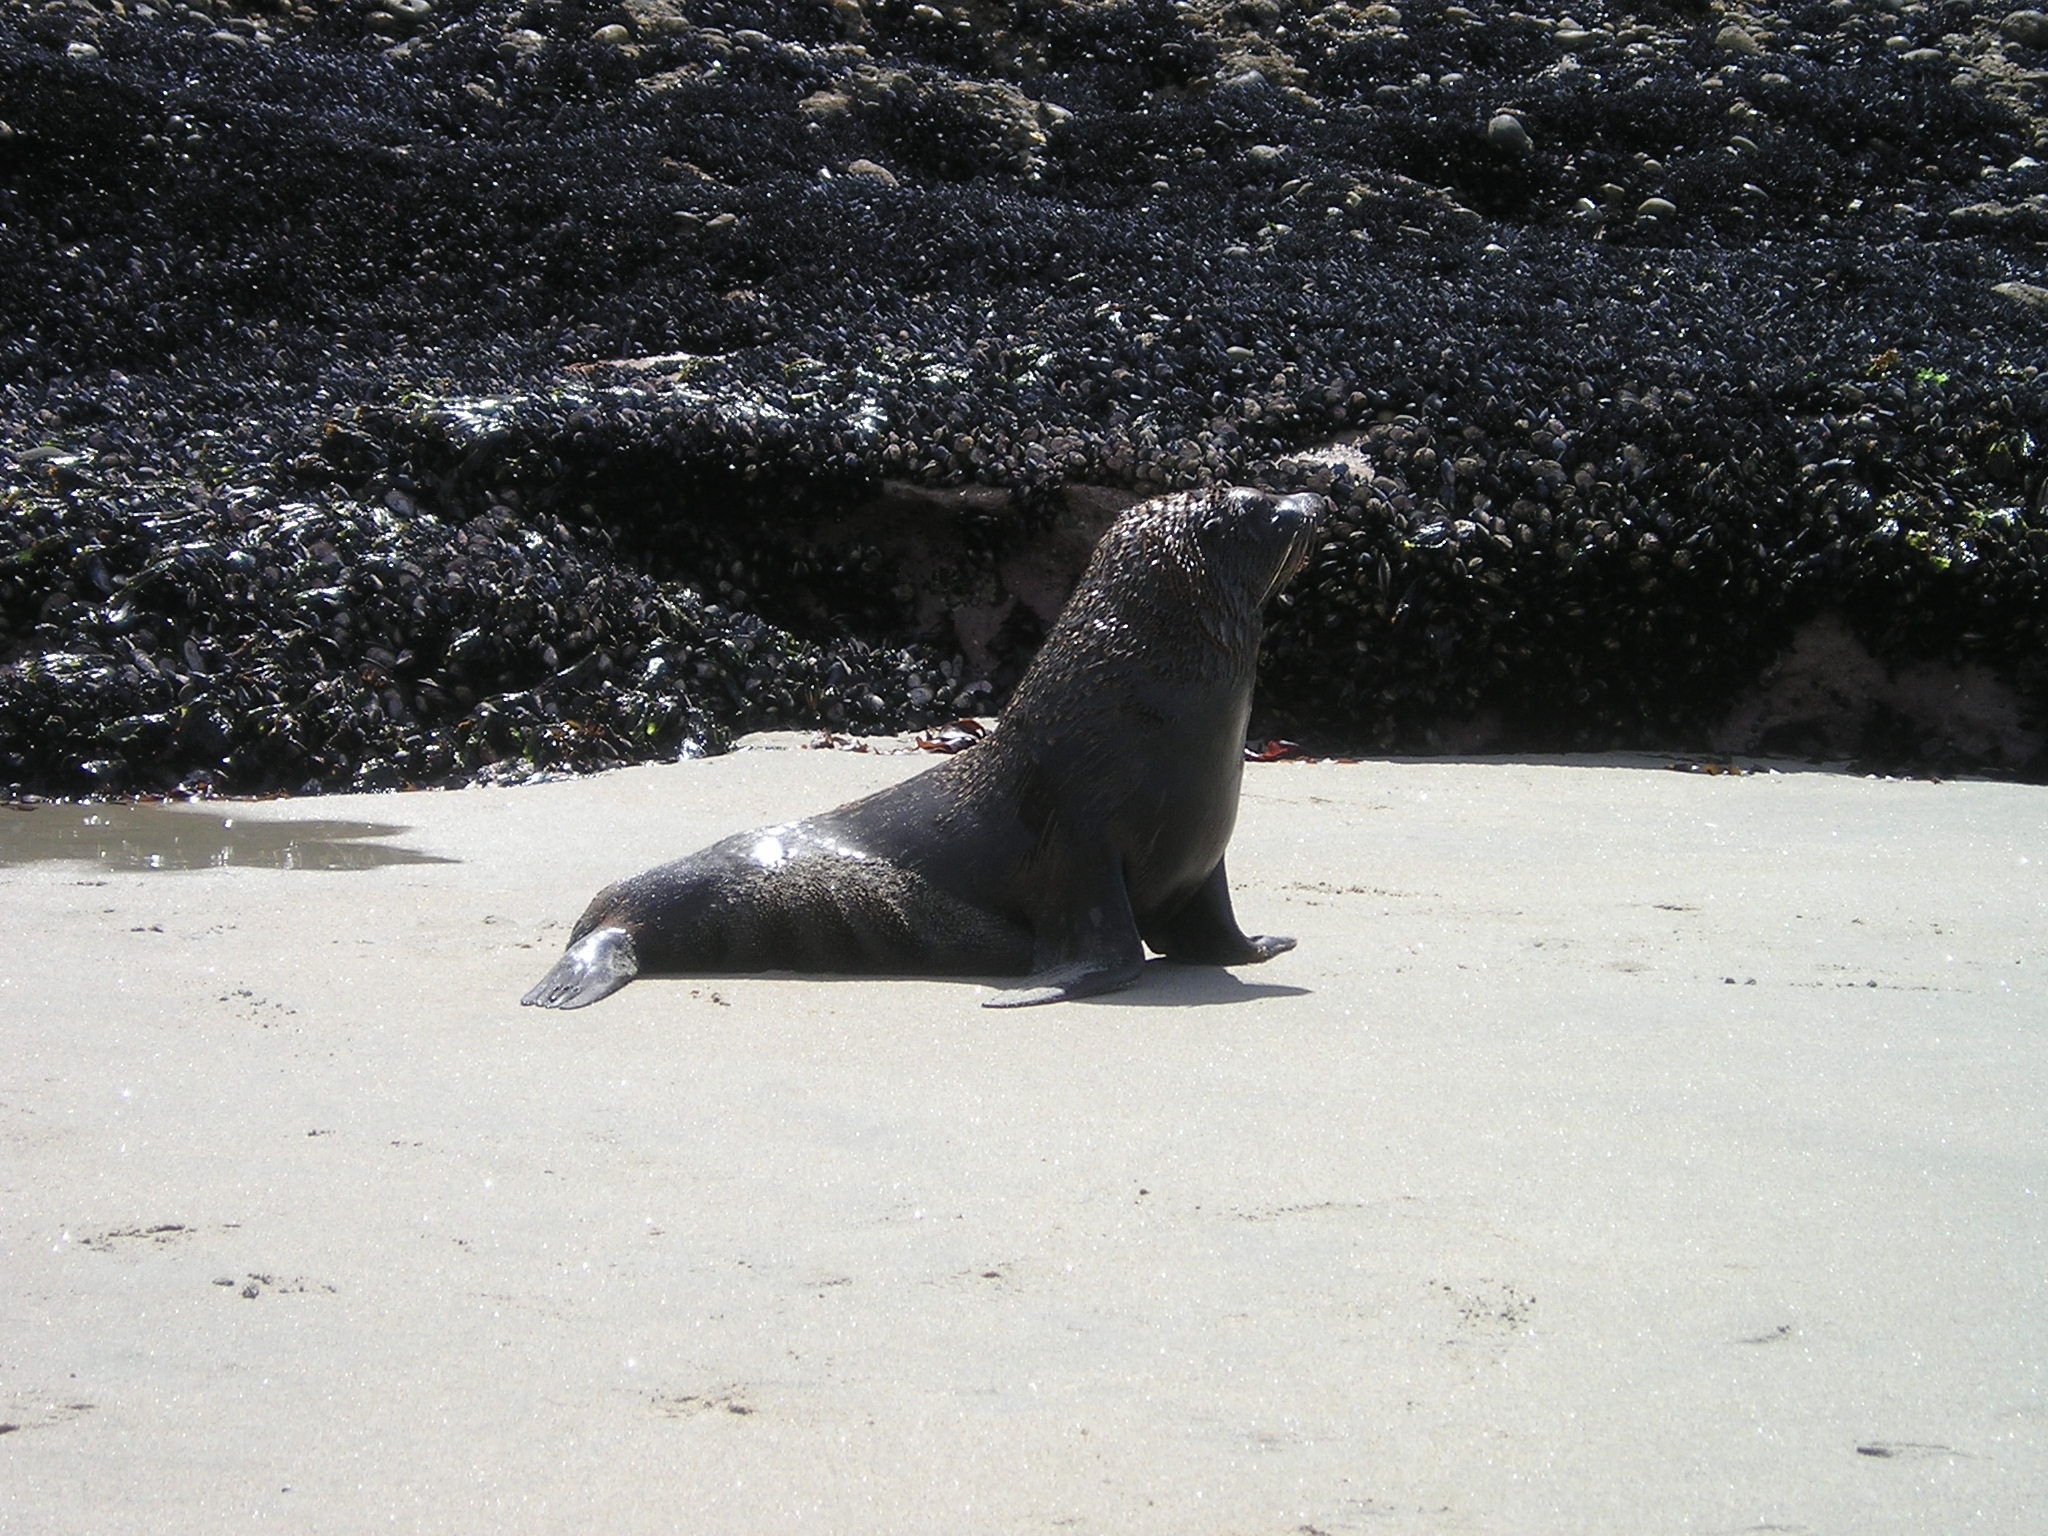
beach, sea, wildlife, mammal, seal, fauna, seals, new zealand, vertebrate, meeresbewohner, harbor seal, south island, marine mammal